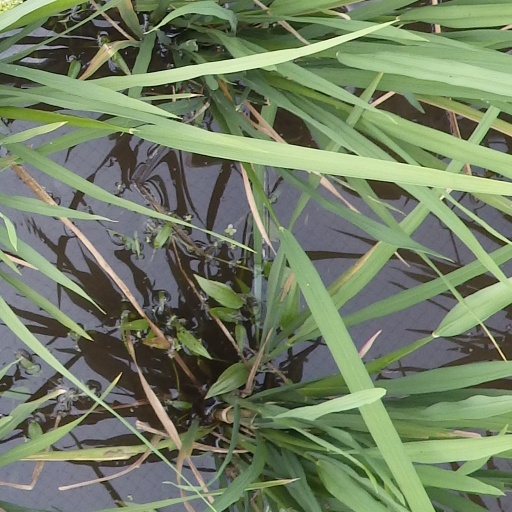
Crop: rice